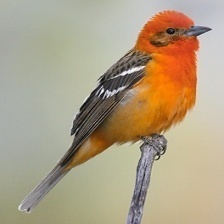
Species: FLAME TANAGER
Scientific name: PIRANGA BIDENTATA